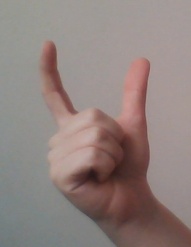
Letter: nun